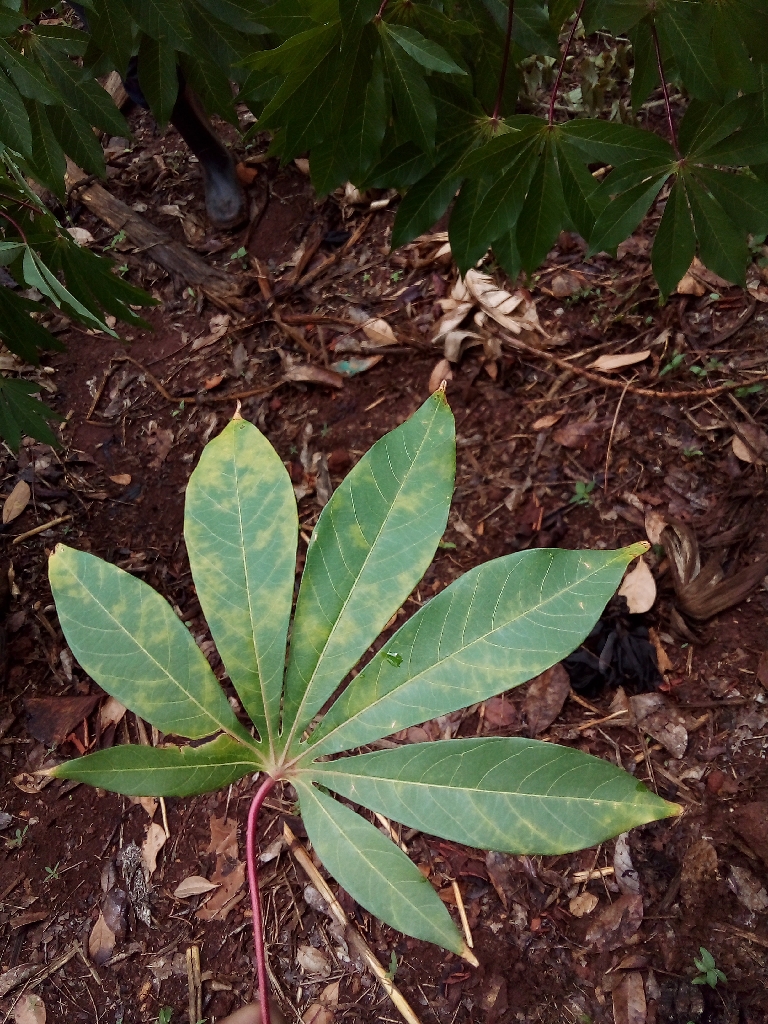
Label: cassava brown streak disease (cbsd)